The Joy Formidable

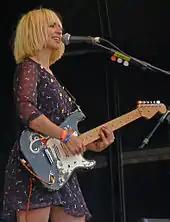
Ritzy Bryan performing at Glastonbury Festival in 2010.

Childhood friends and then couple Ritzy Bryan and bassist Rhydian Dafydd originally played together as part of Manchester band Tricky Nixon, which later reformed into Sidecar Kisses. After Sidecar Kisses split up in 2007, they regrouped, returning to their Welsh home town of Mold, and formed the Joy Formidable with Justin Stahley on drums. In July 2008, they released their first official single, "Austere". It was followed by a Christmas single, "My Beerdrunk Soul Is Sadder than a Hundred Dead Christmas Trees", issued as a 2008 digital download, and the "Cradle" double 7" in 2009. The band's debut EP "A Balloon Called Moaning" was released exclusively in Japan on 17 December 2008, followed by a UK release in March 2009.